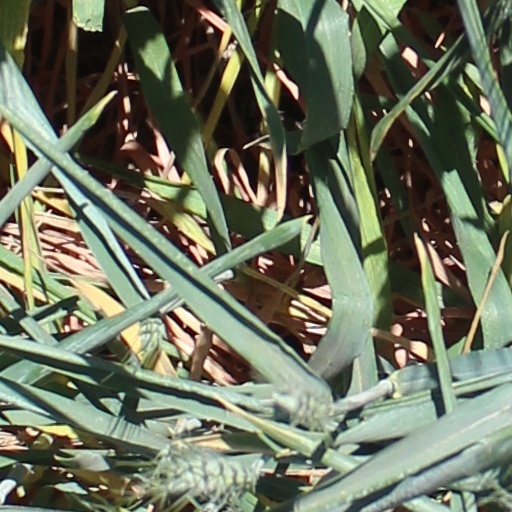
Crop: wheat